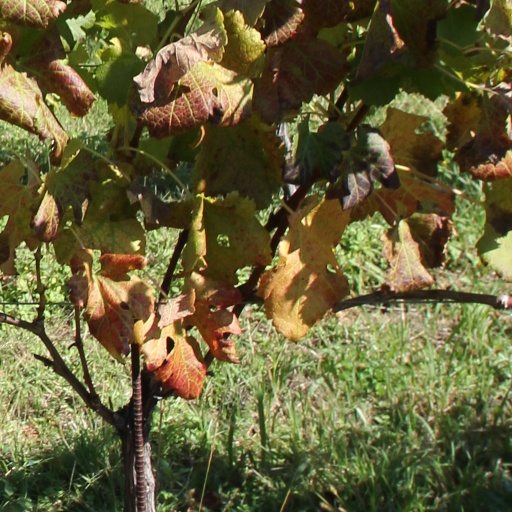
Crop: grape